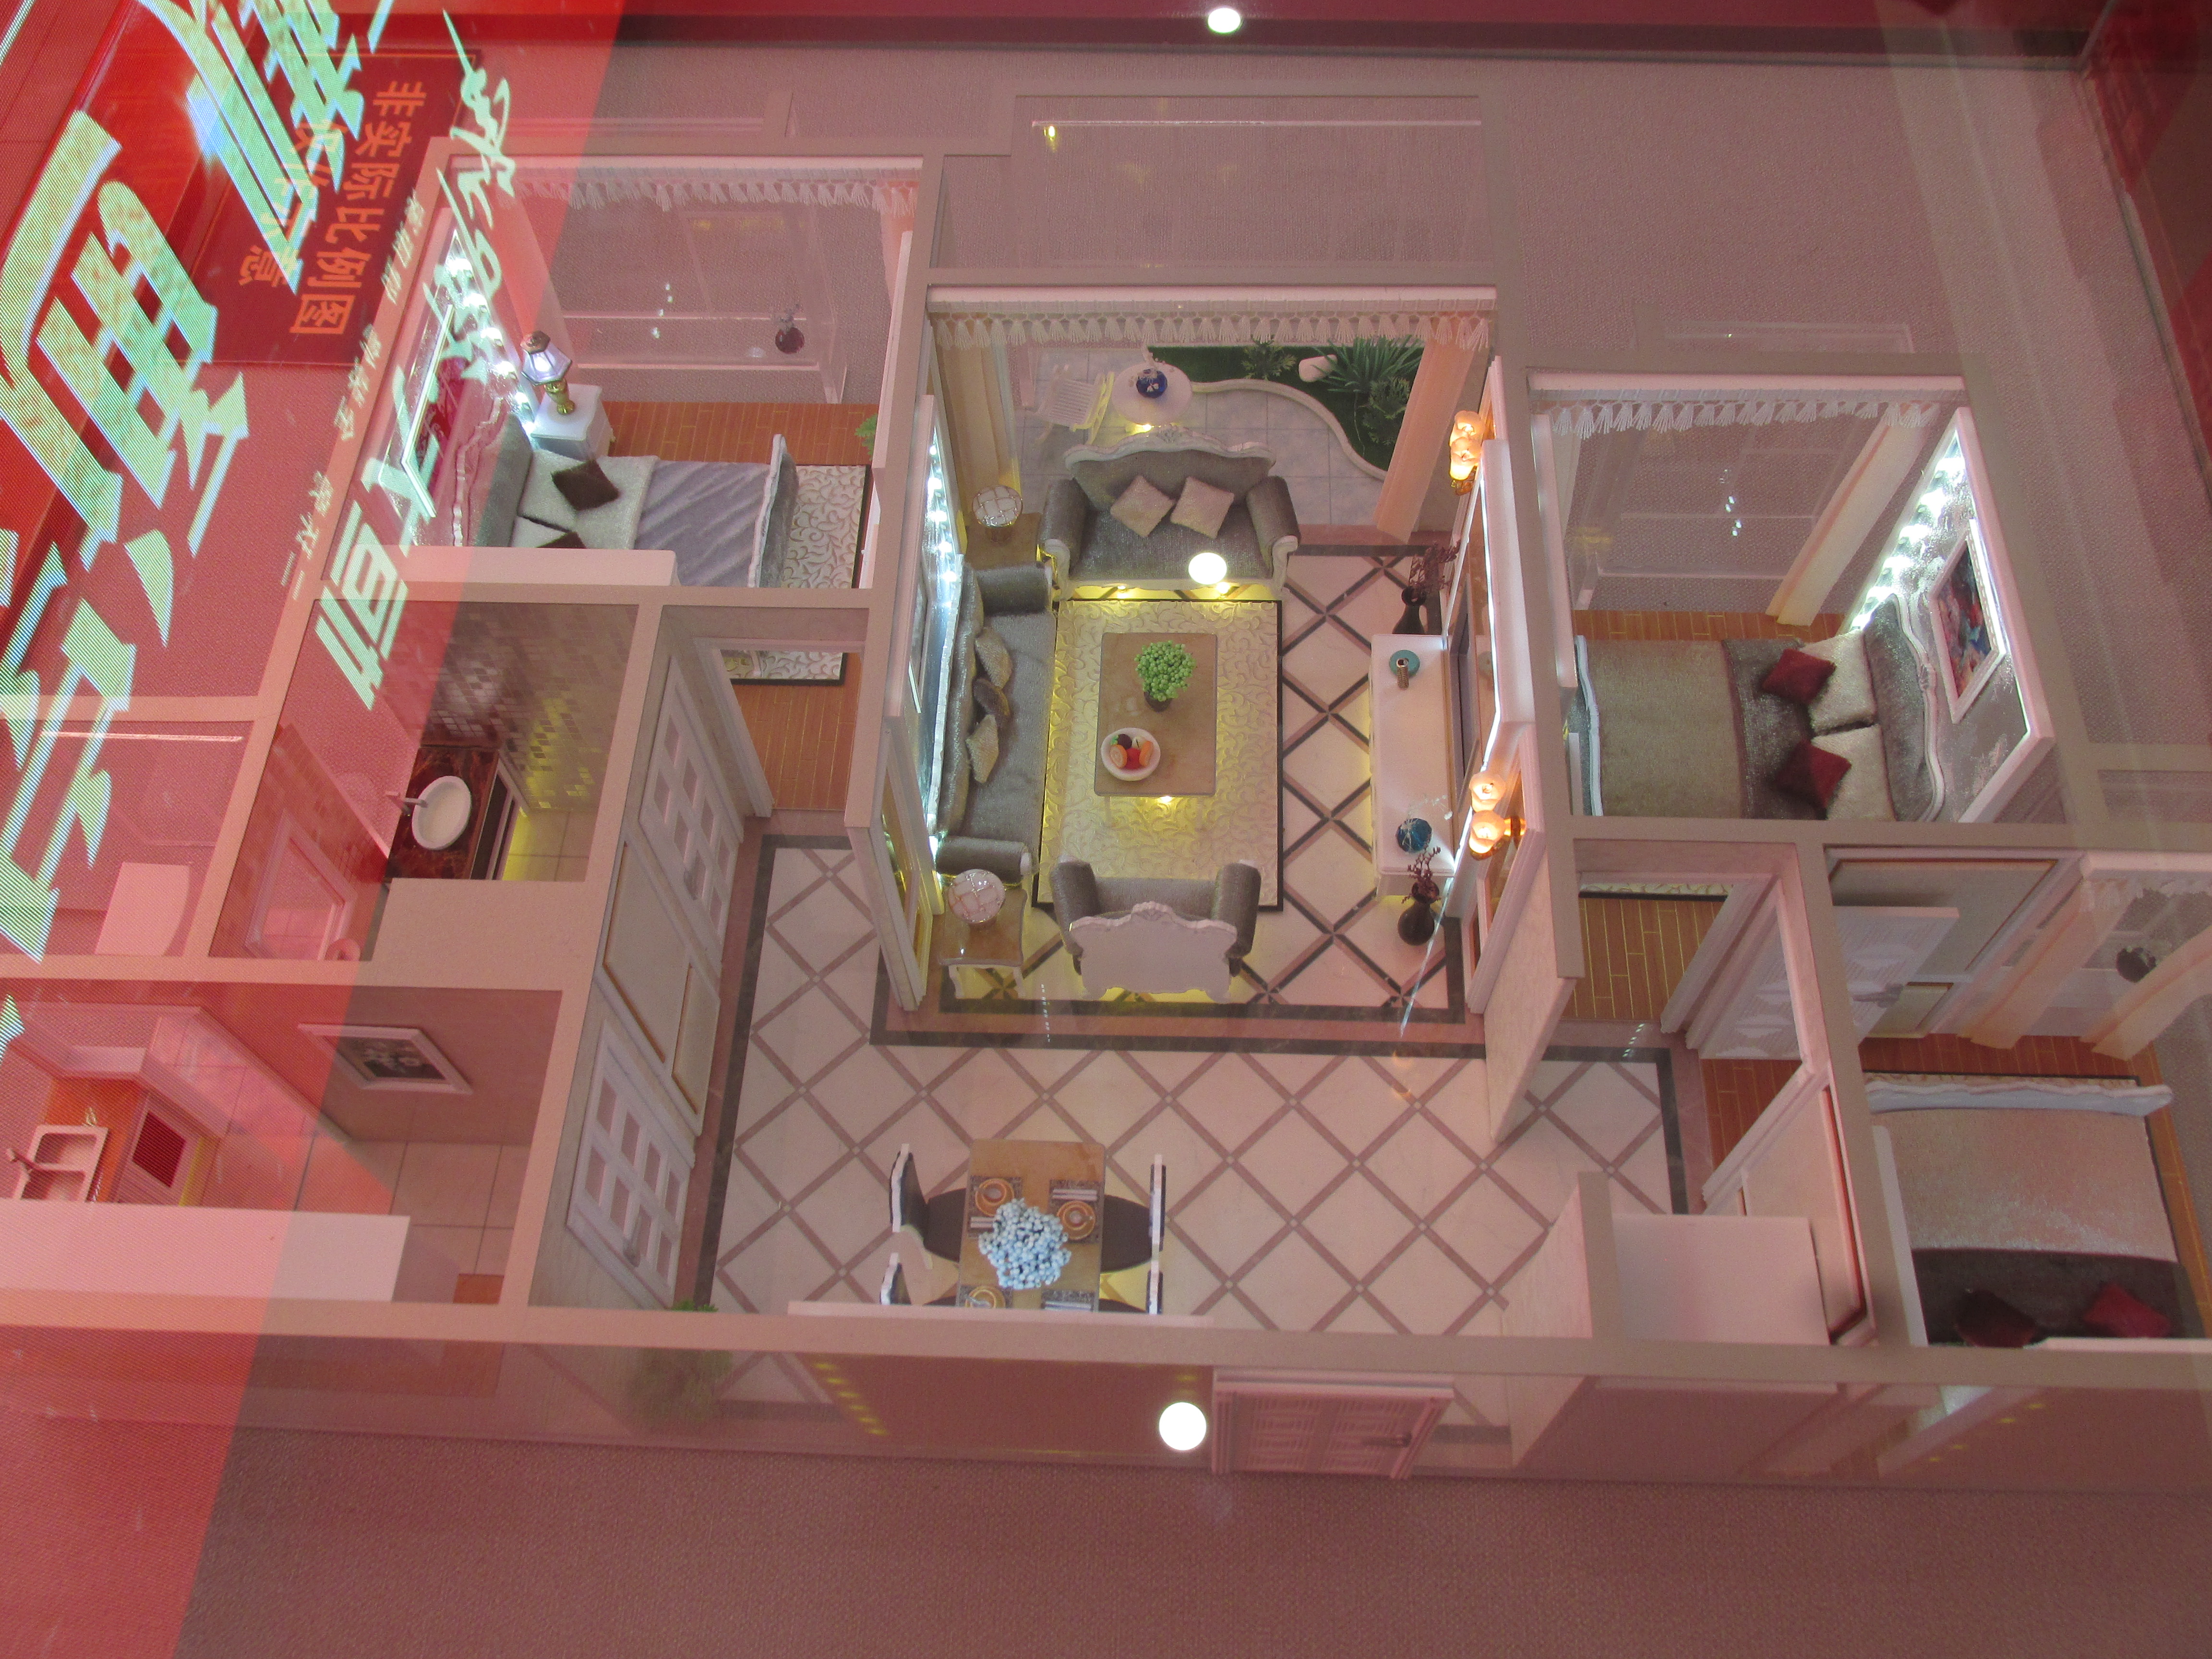
tourism, adventure, Beautiful Places, Pretty Places, environment, Interesting Places, harbin, museums, architecture, art, nature, museum, history, ancient history, china, asia, imperial palace, dynasty, beijing, planning, exhibition, sculpture, map, property, scale model, dollhouse, interior design, pink, house, room, home, building, ceiling